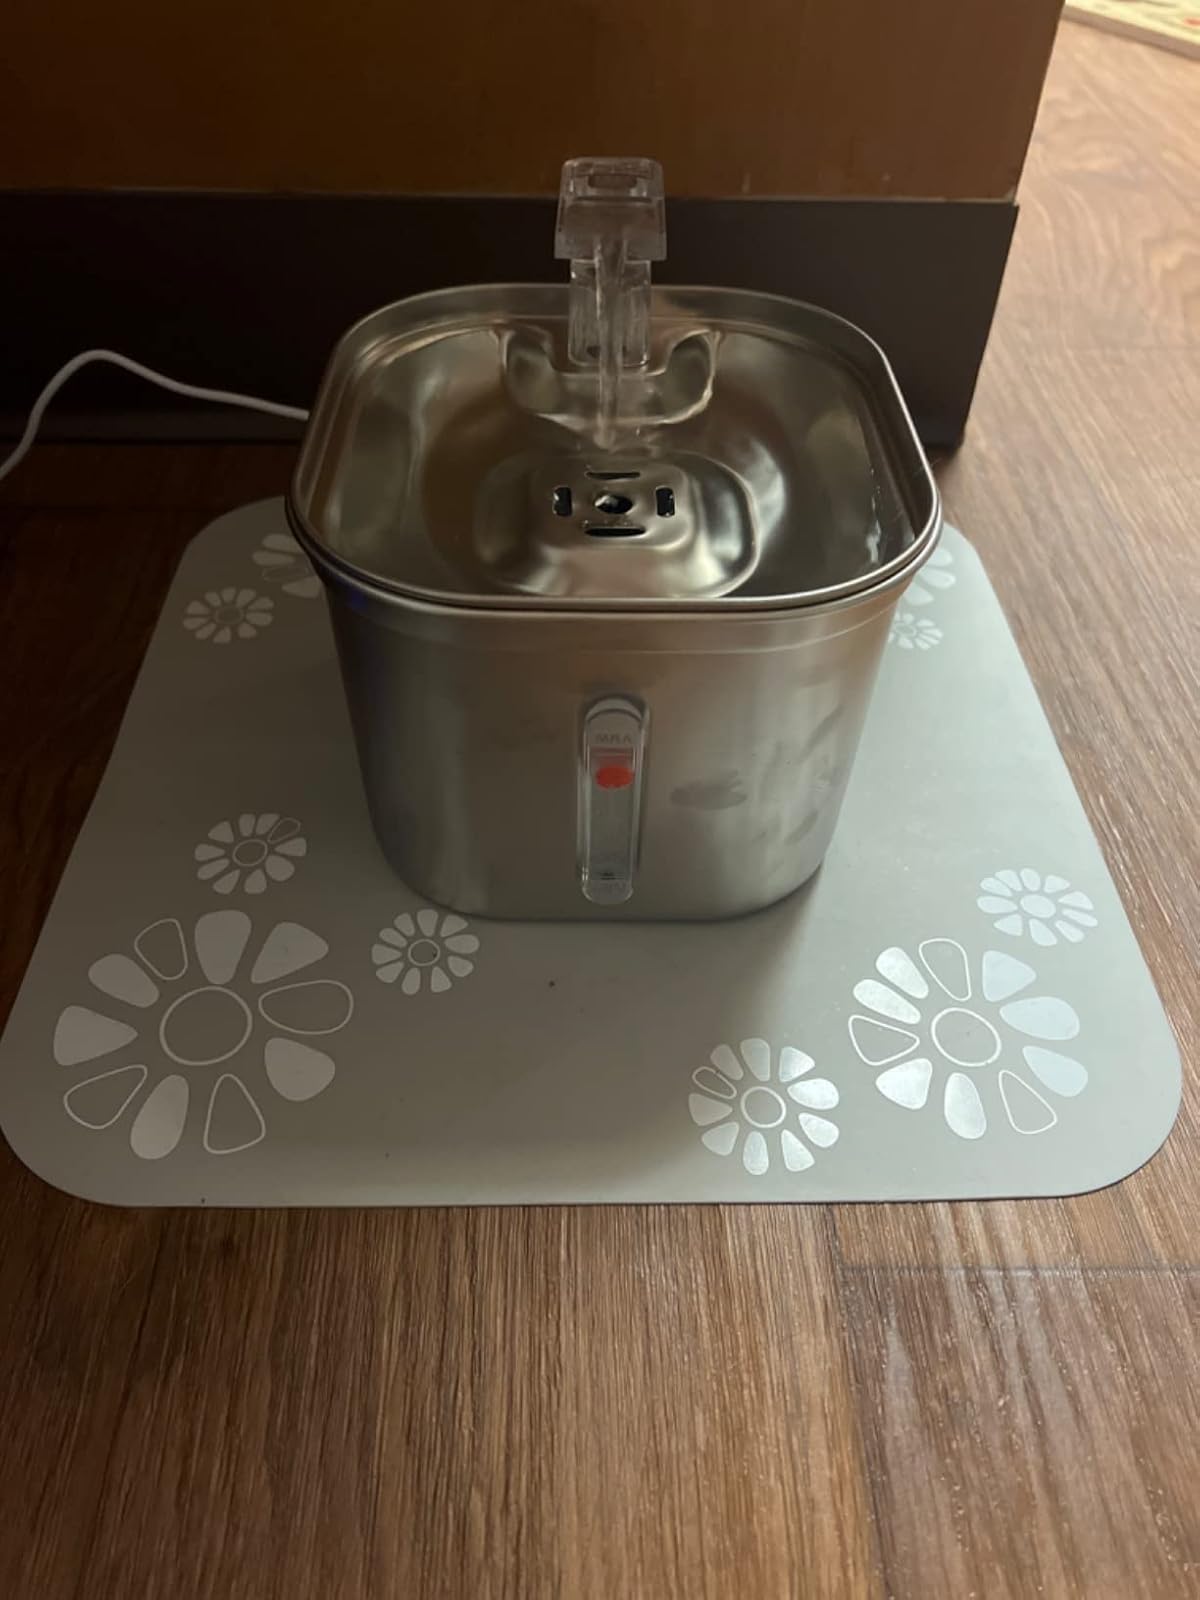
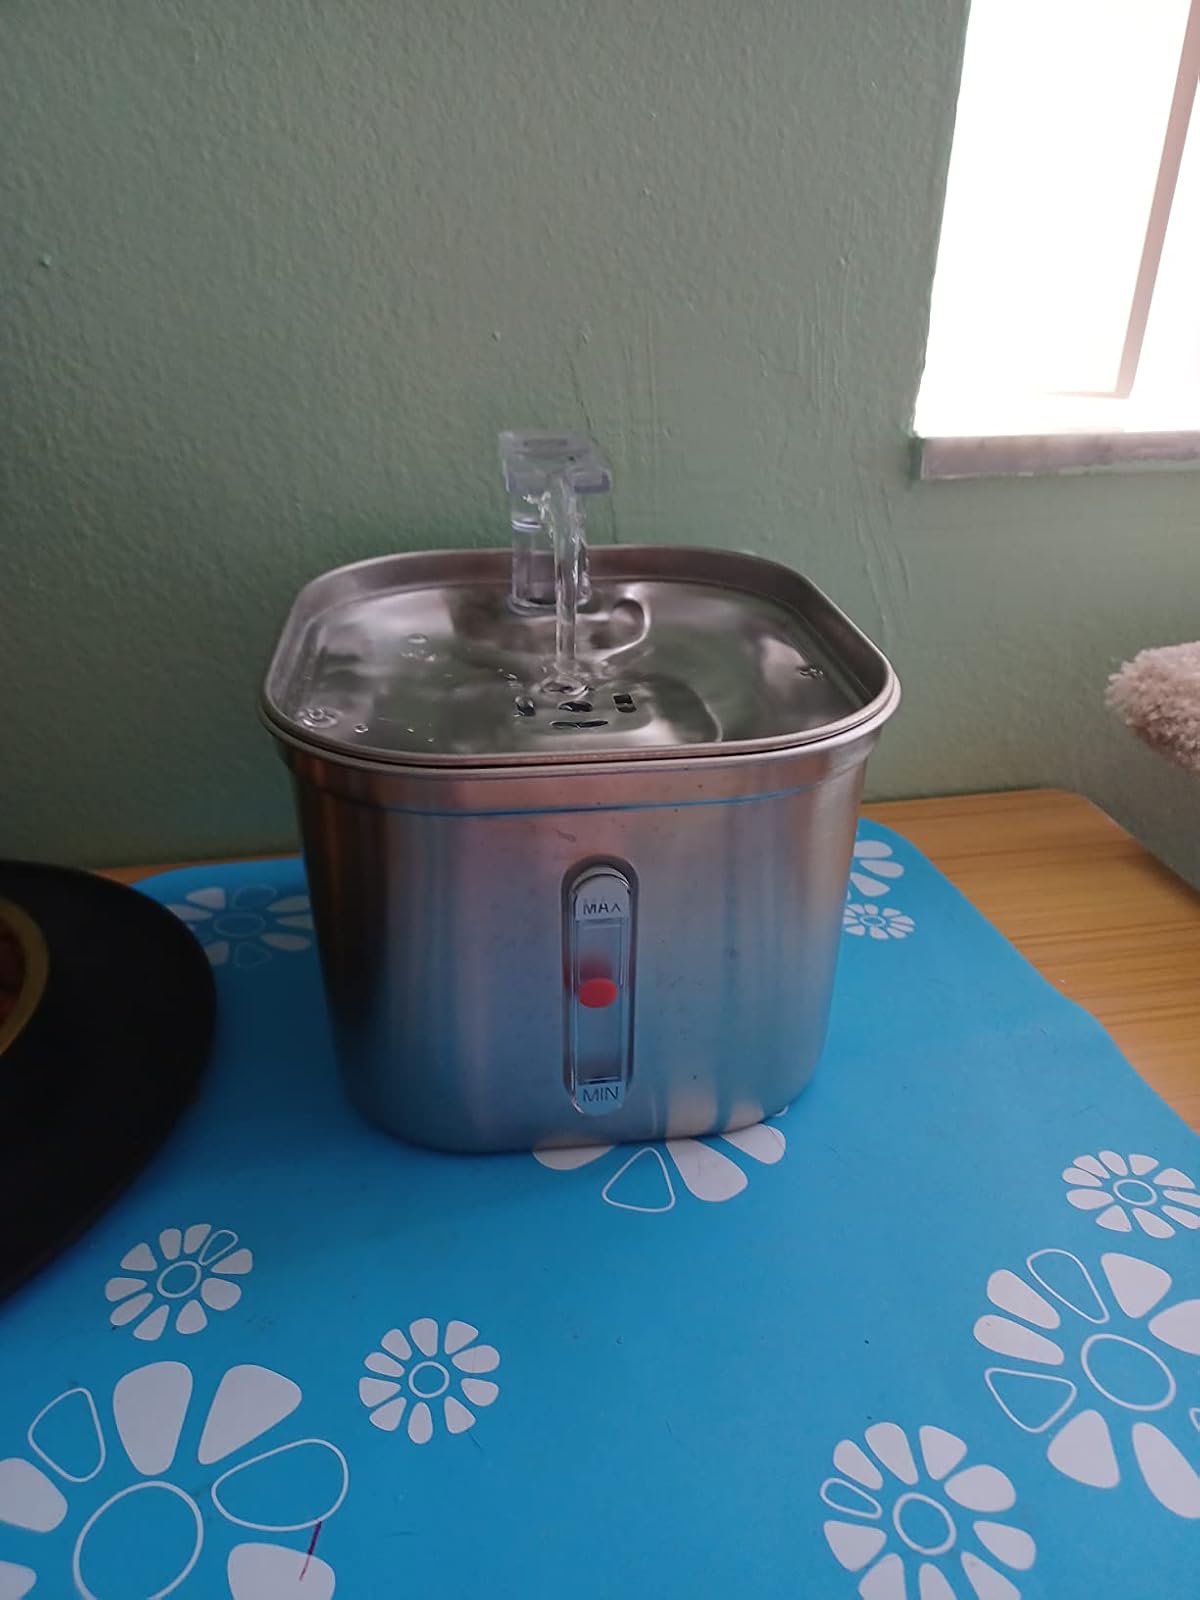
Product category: items_bowl
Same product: yes